Rhein-Flugzeugbau

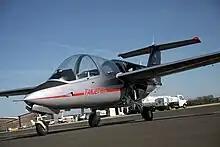

Rhein-Flugzeugbau GmbH (RFB) was a German aircraft manufacturer. The company was established at Krefeld, Germany in 1955, and later moved to Mönchengladbach.